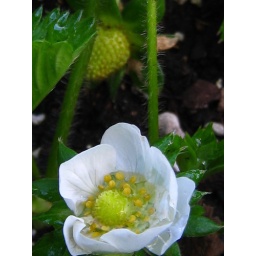
...after the rain. new baby strawberry in its' own white petal tub/basinet filled with fresh rain water